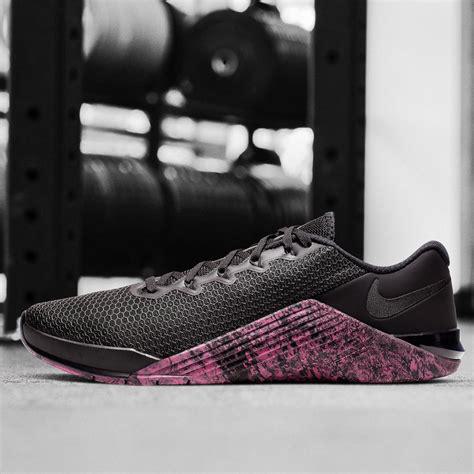
Brand: Nike
Model: Metcon 5